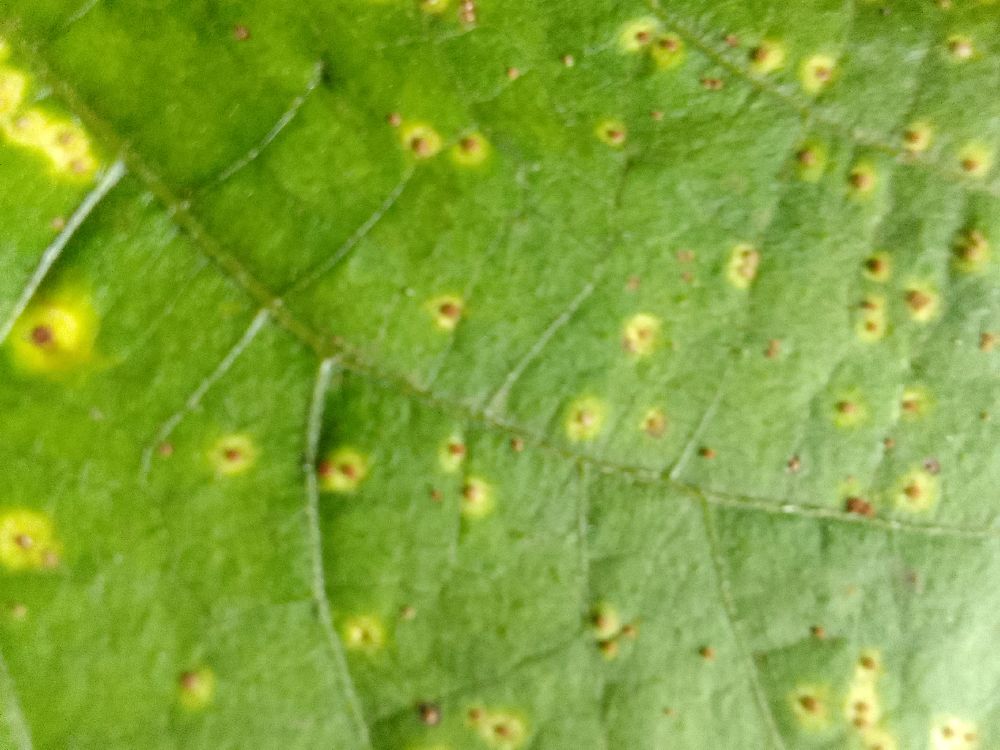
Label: rust